Southern Pacific Railroad

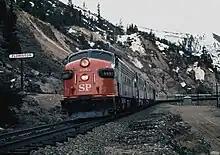
An EMD FP7 leads a Pacific Rail Society Special through Floriston, California, in February 1971.

In 1969, the Southern Pacific Transportation Company was established and took over the Southern Pacific Company; this Southern Pacific railroad is the last incarnation and was at times called "Southern Pacific Industries", though "Southern Pacific Industries" is not the official name of the company. By the 1980s, route mileage had dropped to , mainly due to the pruning of branch lines. On October 13, 1988, the Southern Pacific Transportation Company (including its subsidiary, St. Louis Southwestern Railway) was taken over by Rio Grande Industries, the parent company that controlled the Denver and Rio Grande Western Railroad (reporting marks D&RGW). Rio Grande Industries did not merge the Southern Pacific Transportation Company and the Denver and Rio Grande Western Railroad together, but transferred direct ownership of the Denver and Rio Grande Western Railroad to the Southern Pacific Transportation Company, allowing the combined Rio Grande Industries railroad system to use the Southern Pacific name due to its brand recognition in the railroad industry and with customers of both the Southern Pacific Transportation Company and the Denver and Rio Grande Western Railroad. A long time Southern Pacific subsidiary, the St. Louis Southwestern Railway was also marketed under the Southern Pacific name. Along with the addition of the SPCSL Corporation route from Chicago to St. Louis, the former mainline of the Chicago, Missouri and Western Railroad that once belonged to the Alton Railroad, the total length of the D&RGW/SP/SSW system was . Rio Grande Industries was later renamed Southern Pacific Rail Corporation.